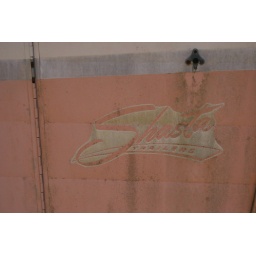
clarence newton road - near blowing rock - january 1 2009